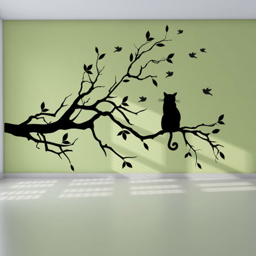
a cat on a tree